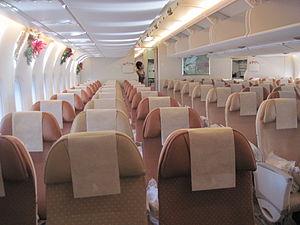
L'Airbus A380 dispose de deux ponts de 49,90 m de long, d'une largeur de 6,58 m pour le pont principal et de 5,92 m pour le pont supérieur offrant une surface totale aménagée de 555 m².